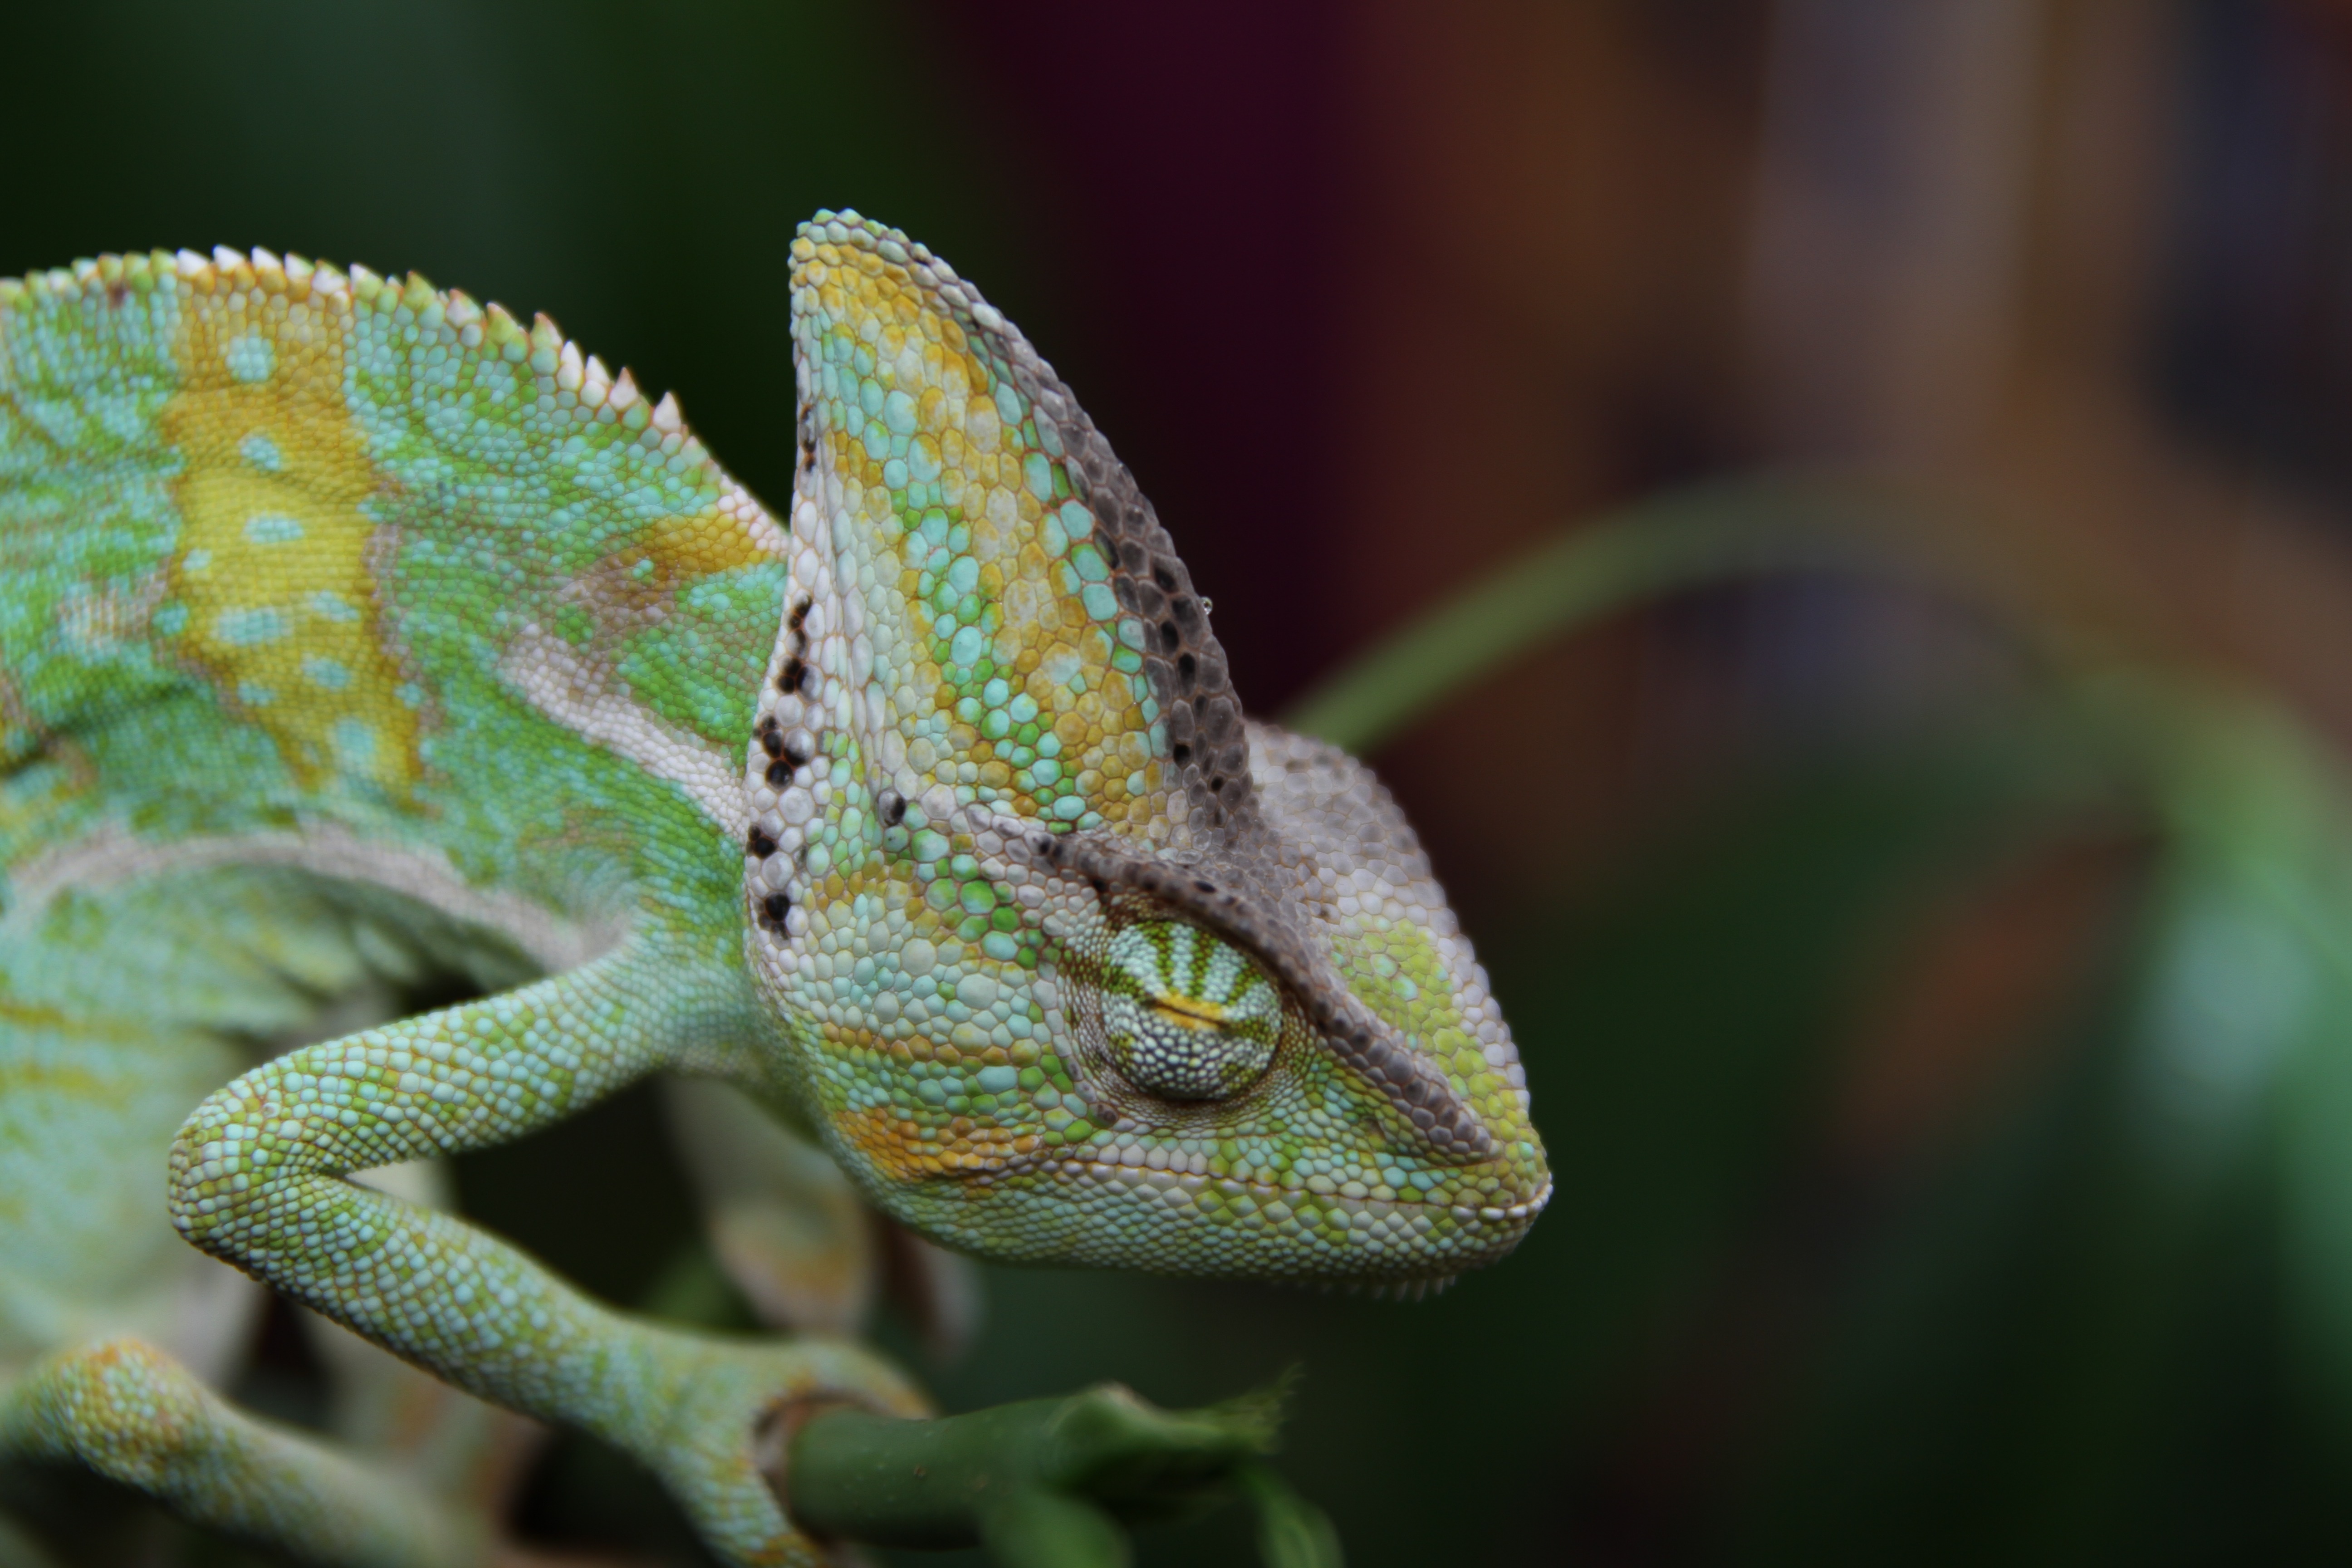
animal, wildlife, green, reptile, iguana, fauna, lizard, close up, chameleon, chamaeleonidae, eye, head, vertebrate, dragon, iguania, macro photography, agamidae, insect eater, dactyloidae, sleeping chameleon, yemen chameleon, scaled reptile, lacertidae, african chameleon, chamaeleo chamaeleon, sleep ordinary chameleon